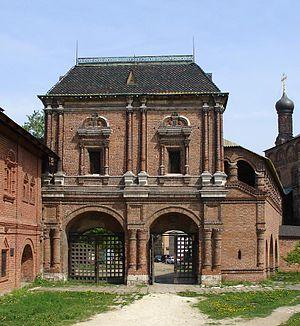
L’architecture russe s’enracine dans la culture matérielle de l'état slave des Rus' de Kiev. À la chute du royaume de Kiev, l’histoire de l'architecture russe s’est poursuivie dans les principautés de Vladimir-Souzdal, de Novgorod, puis dans les États successifs du tsarat de Russie, de l’Empire russe, et de l’Union soviétique, jusqu'à l'actuelle fédération de Russie.